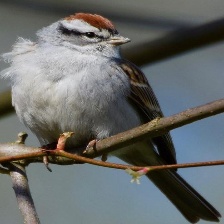
Species: CHIPPING SPARROW
Scientific name: SPIZELLA PASSERINA